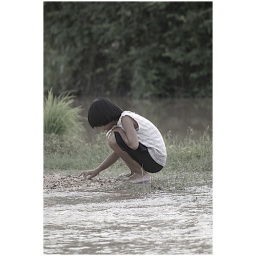
girl playing in flood water